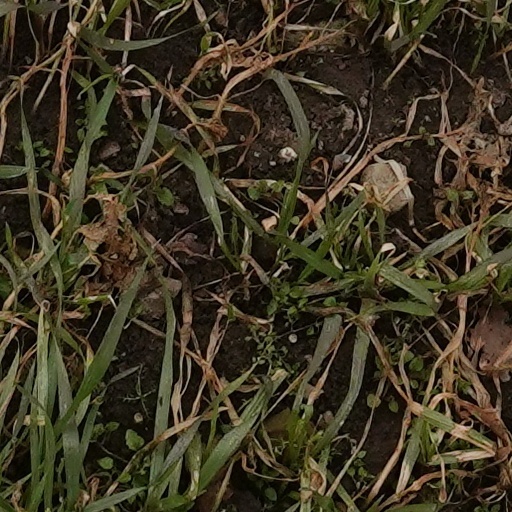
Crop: wheat